Someday or One Day

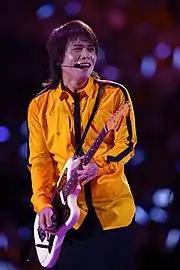
Wu Bai's song "Last Dance" which was released in 1996, became popular again after the drama was broadcast.

Wu Bai and China Blue's "Last Dance" was played throughout the episode, which became popular after the drama had been aired. After the finale was aired, the opening song "Someday or One Day" won the Western Singles Daily Chart in KKBox, and the ending song "Miss You 3000" was re-elected for the championship of the Chinese singles daily chart, and the song "Last Dance" also scored to the top five at the same time. Two months after the drama ended, the episode "Last Dance" became the first runner-up of the Chinese single track-list; "Someday or One Day" had won the champion of 10 consecutive days in the Western singles chart; and "Miss You 3000" won the KKBox's Chinese single track list, and as the winner for the sixth consecutive week in the Chinese single weekly chart. As of July 2020, "Miss You 3000" won the KKBOX Chinese annual cumulative list in the first half of the year, and the episode "See Your Voice", "One Day", and "Escape" were also on the list.